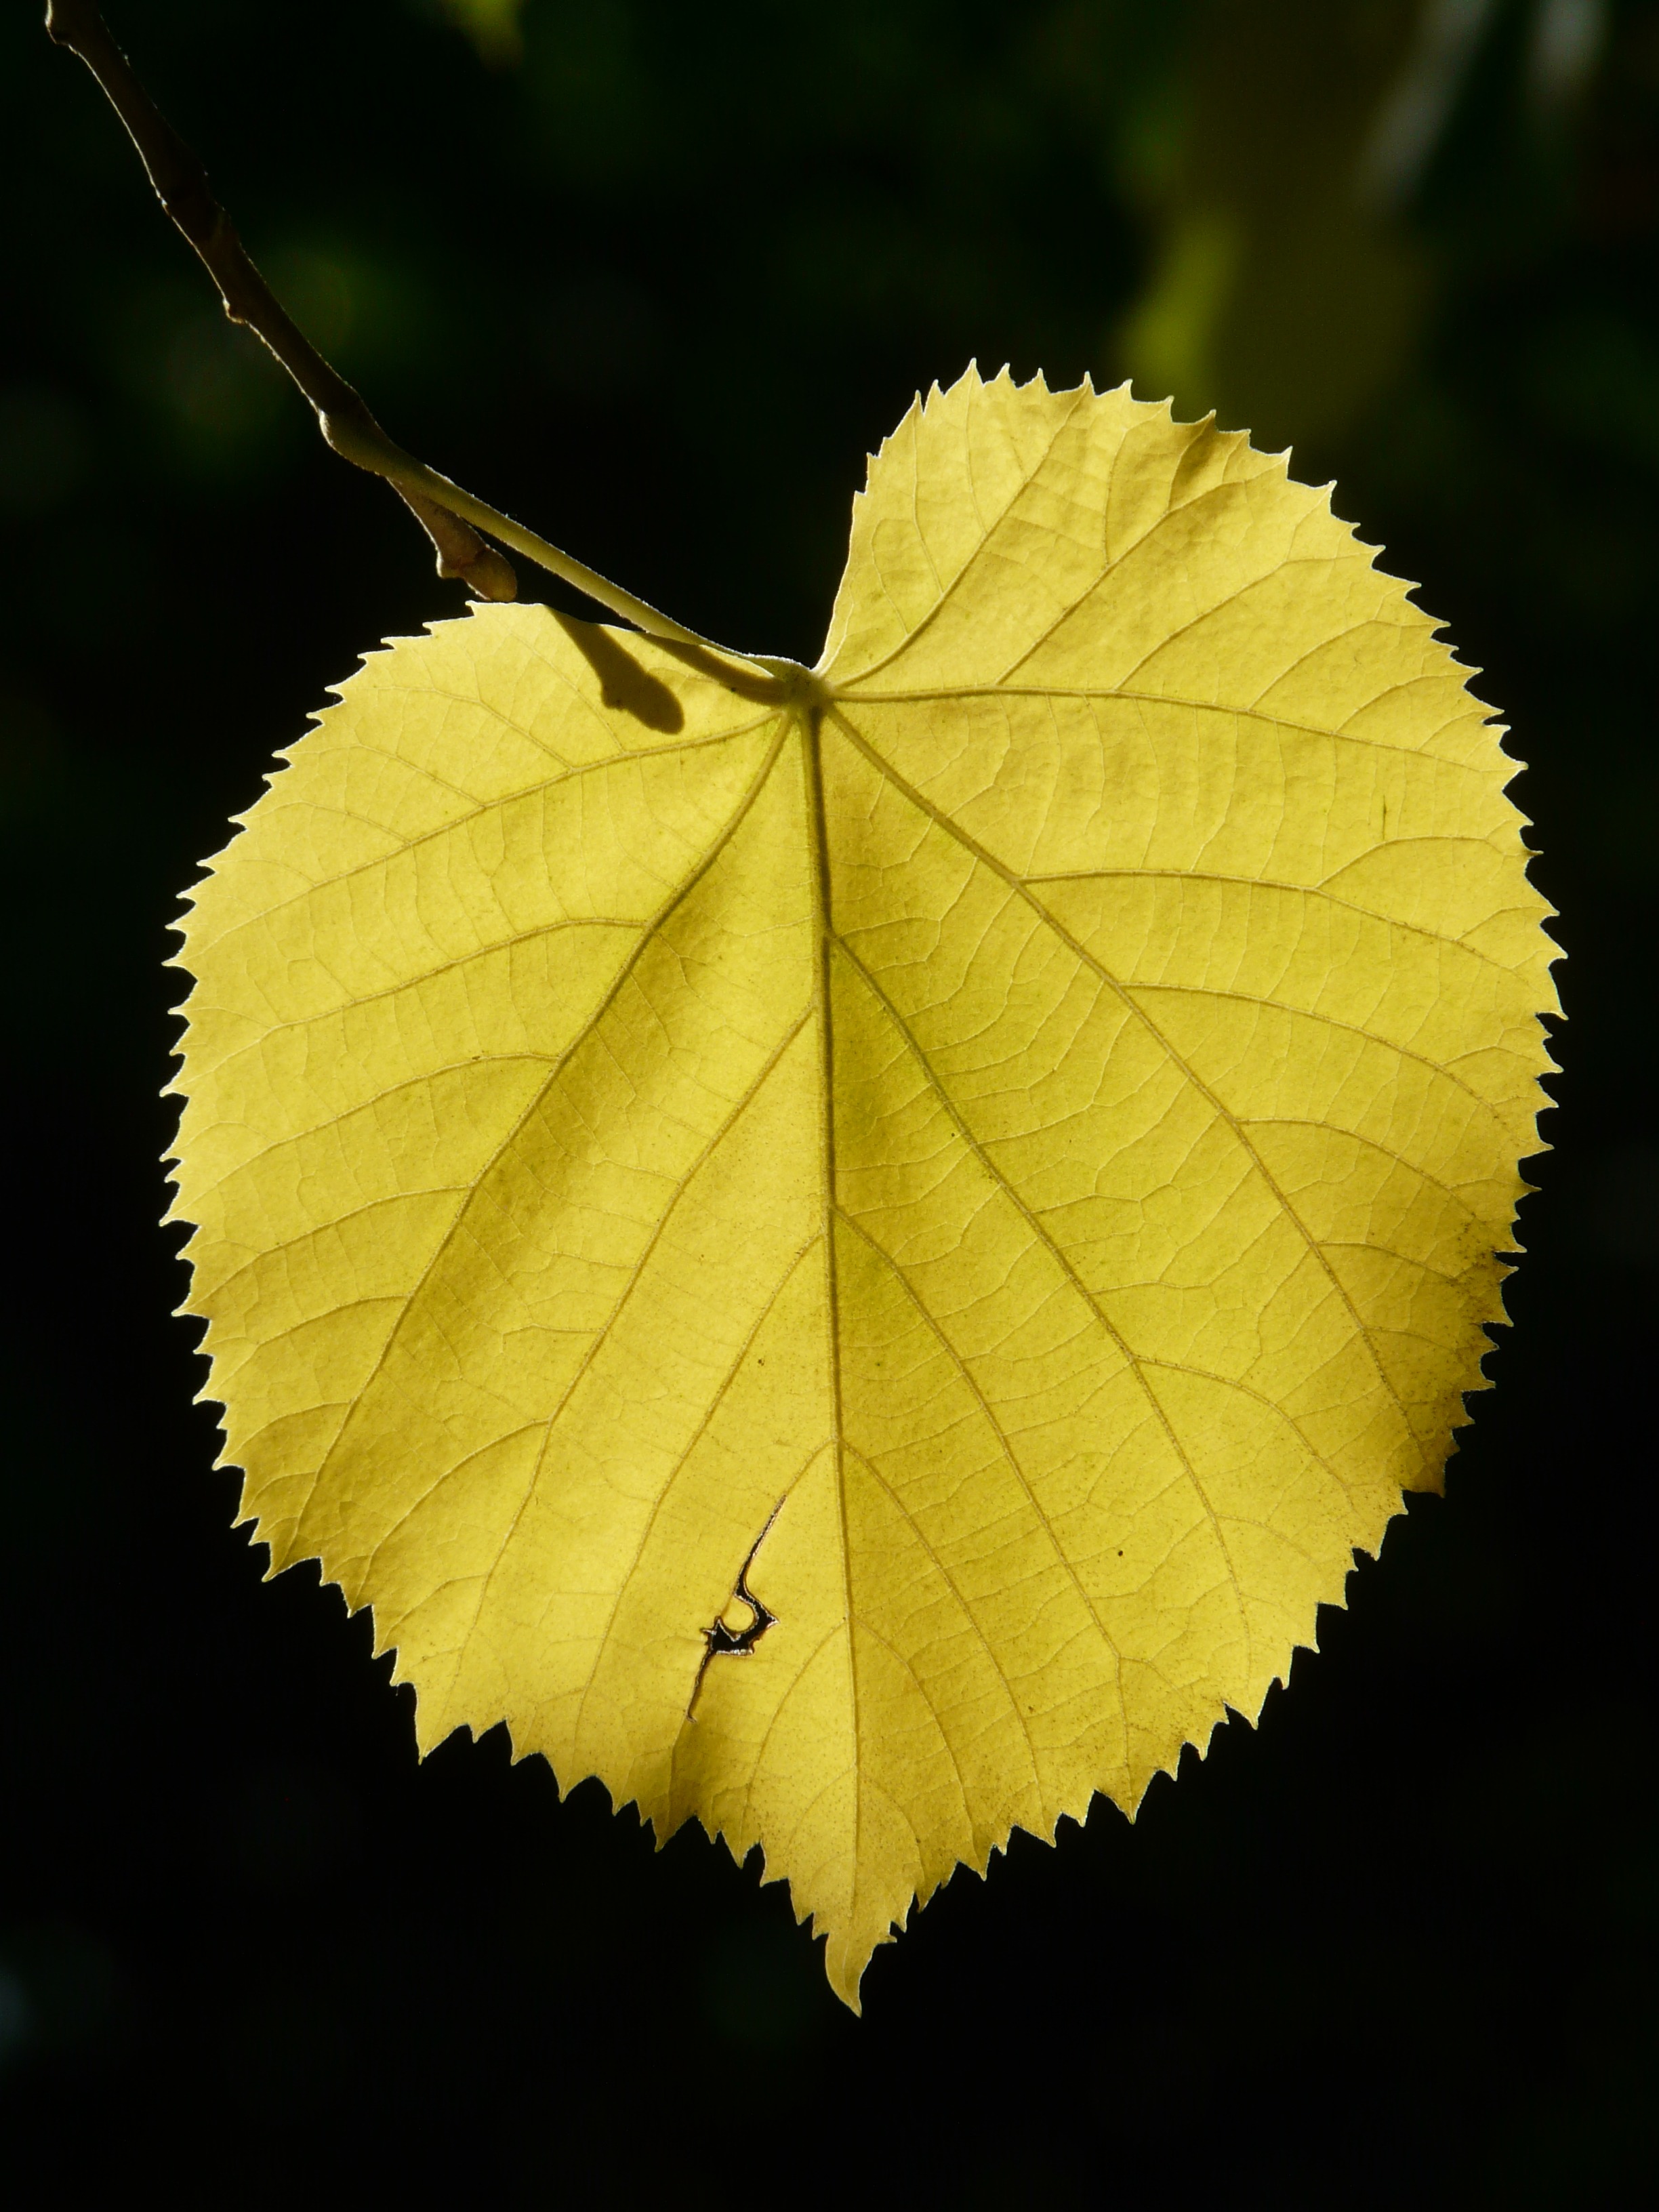
tree, branch, light, plant, sunlight, leaf, flower, petal, green, autumn, shadow, botany, yellow, maple leaf, lime, lime tree, deciduous tree, coloring, leaves, linde, malvaceae, fall color, macro photography, flowering plant, mallow, tilia, lipovina, plant stem, woody plant, land plant, stone lime tree, tilia platyphyllos, summer linde, eurybia linde, sommerlindenbatt